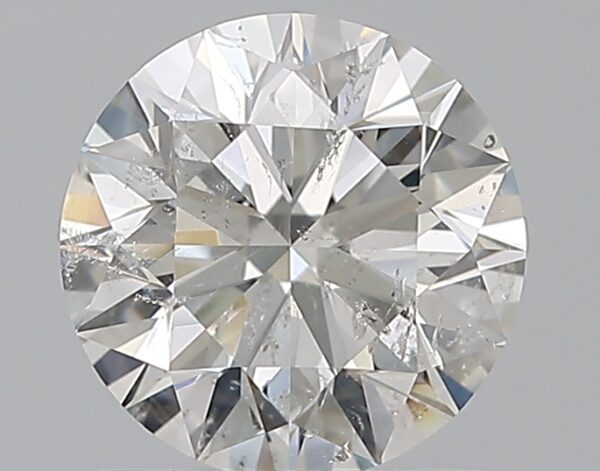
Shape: round
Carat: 1
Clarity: SI2
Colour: F
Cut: EX
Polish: EX
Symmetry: EX
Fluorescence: N
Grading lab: IGI
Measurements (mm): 6.39 x 6.35 x 3.97